Cultural property storage

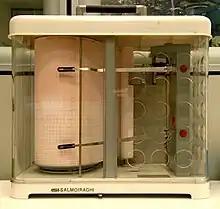
Hygrothermograph

For collections with a combination of objects, humidity values within 45-55% - with an allowable drift of +/-5% - should be targeted. Short-term fluctuations should be reduced as much as possible. Over the year, seasonal values in the range of 40-60% are also acceptable. As with temperature control, the main goal of the control of relative humidity to is avoid major fluctuations which can cause physical damage to objects, with long term seasonal changes causing greater damage than short term changes. Hygroscopic materials such as wood, textiles, and bone, are especially sensitive to changes in humidity, as they swell and shrink according to the environment, which will cause deterioration over time. Mold growth occurs only when the relative humidity is about 70% or higher, and insect infestation is more common with a high relative humidity. A very low relative humidity, of about 35% or lower, can cause embrittlement of paper and adhesives, as well as cracking and warping of wood and ivory. Many museum objects are constructed of multiple materials, so in order to provide an appropriate relative humidity for the object as a whole, certain materials may be compromised.